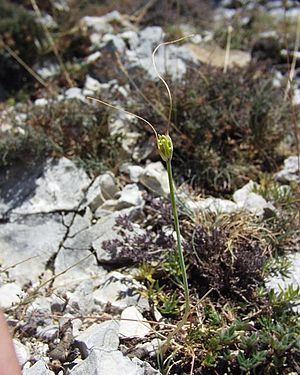
Gul løg / Galleri
Vækstform.
Gul løg er en løgvækst med en opret vækst og gule blomster i halvskærme. Planten er tørketålende og hårdfør.